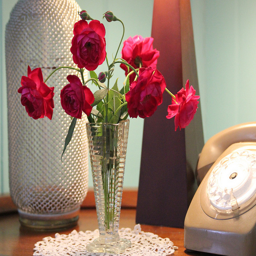
A glass vase atop a doily holding red roses.
A vase full of flowers are sittingon the nightstand.
A vase of red roses on a table by a rotary dial telephone
A vase is shown with red flowers inside.
A vase of roses sits on a doily next to a telephone.